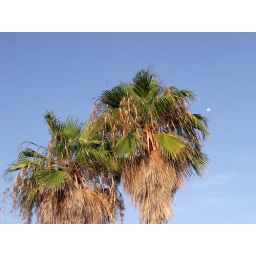
palm trees in the early morning light with the glorious blue sky and the always beautiful moon